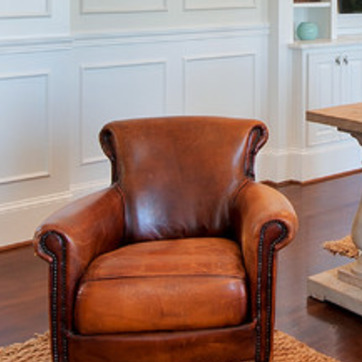
Material: leather